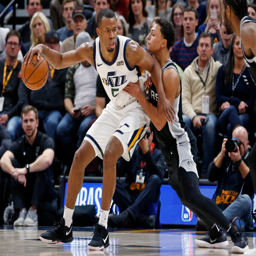
basketball player , right , guards basketball player during the first half of a basketball game .